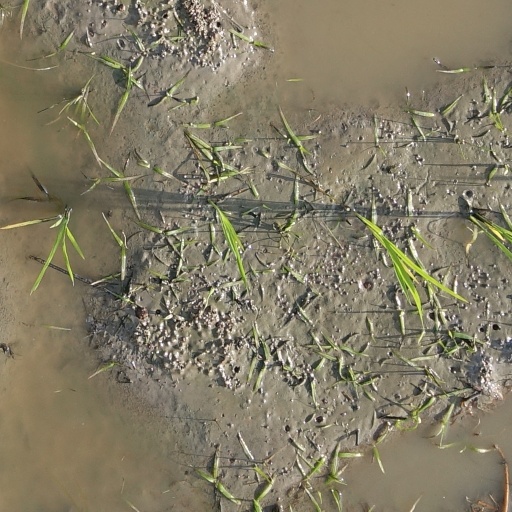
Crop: rice